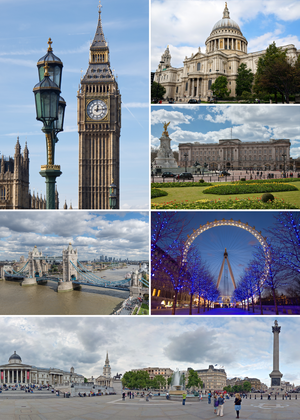
London
"London er hovedstaden og den største metropolregion i Det Forenede Kongerige Storbritannien og Nordirland. Byens kerne City of London har omtrent sine middelalderlige grænser; men sent i 1800-tallet har navnet ""London"" også refereret til hele den hovedstad, der har udviklet sig om selve byen. I dag udgør størstedelen af denne konurbation Londons region og Greater London, med sin egen valgte borgmester og byråd.